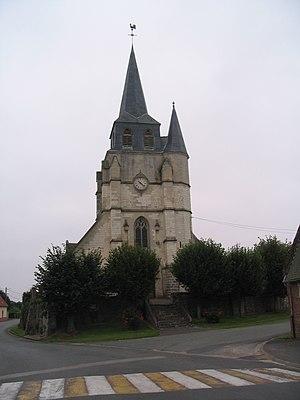
Eglise Saint-Denis de Gannes (Oise).
Gannes est une commune française située dans le département de l'Oise en région Hauts-de-France. Ses habitants sont appelés les Gannois et les Gannoises.